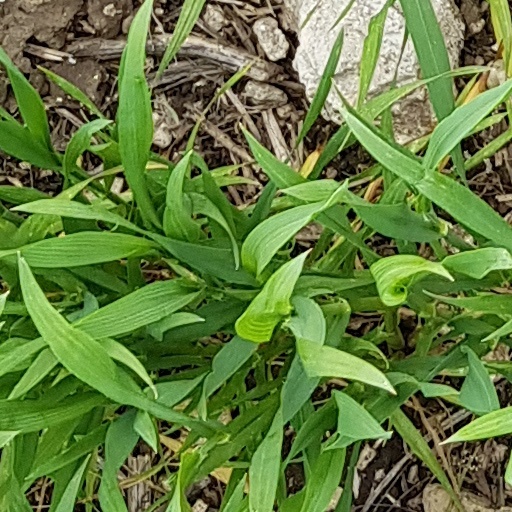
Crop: wheat